Lagurka

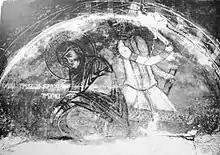
Martyrdom of St. Julitta. A fresco from Lagurka.

Lagurka is nested on a high hill above the village of Khe in the Kala territorial unit, Mestia Municipality, on the left bank of the upper Enguri River, at about 2200 metres above sea level. The church is dedicated to the early Christian martyrs Cyricus and Julitta, who are venerated as the patron saints of the Kala community. Lagurka itself is considered to be the holiest shrine by the Svans, their most binding oath being on the icons preserved at the church. The church hosts an annual all-Svan festival and pilgrimage, "kvirikoba" ("the day of Cyricus"), held annually on July 28. In the words of the historian Ekvtime Taqaishvili, for the Svans Lagurka is what Delphi was for the ancient Greeks—the symbol of their unity.